History of Tunisia under French rule

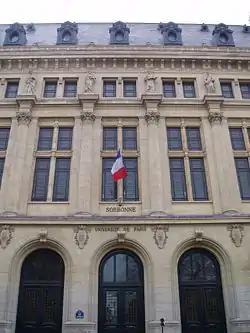
The Sorbonne in Paris, a pinnacle of French education

The innovations in education raised tender social issues in Tunisia. Yet many of such controversies were not new to the French, whose own educational institutions had met fundamental change during the 19th century. As France had come to develop and employ new technologies and the learning of the industrial age, French schooling adapted, and also became open to scrutiny. The balance between the teaching of traditional morality versus modern utilitarian skills, as well as exactly how and which morals to teach, became greatly contested in light of the wider French debate between religious versus secular values; it involved left-republican anticlerical politics. Similar issues arose later in Tunisia, including the views of the national movement.